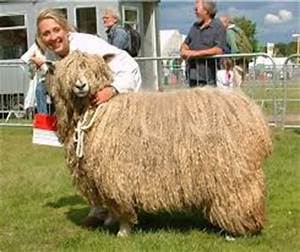
Label: pecora